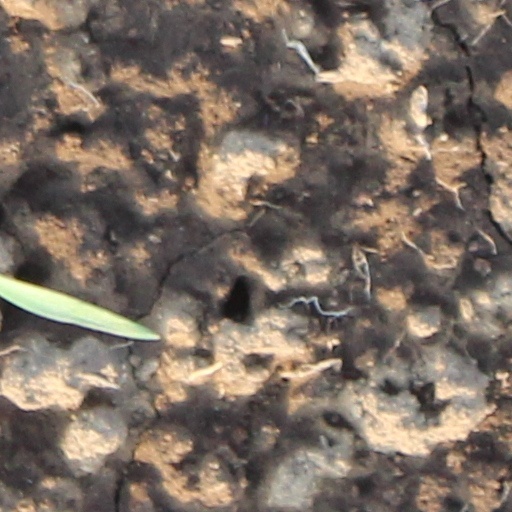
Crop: wheat